Beer in Kenya

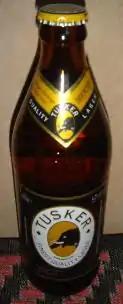
A bottle of Tusker in 2008

Beer in Kenya started with Charles and George Hurst founded Kenya Breweries Limited in 1922 producing Tusker Lager. The name Tusker came about in memory of George who was trampled to death by a rogue male elephant in 1923.